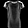
Label: T - shirt / top